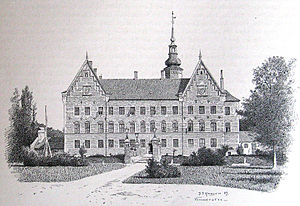
Vemmetofte
Vemmetofte, tegnet af J T Hansen i 1889
Vemmetofte er en gammel hovedgård, som næves første gang i 1320. Vemmetofte ligger i Vemmetofte Sogn i Faxe Kommune. Hovedbygningen er opført i 1500 og udvidelser i 1600-1630 og er ombygget i 1715-1724 ved J. C. Ernst og er igen ombygget i 1907 ved Axel Berg. Vemmetofte blev af prinsesse Sophie Hedevig omdannet til Jomfrukloster.
Vemmetofte er en gammel hovedgård, som nævnes første gang i 1320. Vemmetofte ligger i Vemmetofte Sogn i Faxe Kommune.